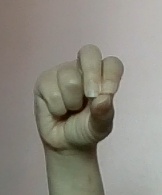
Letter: gaaf